Jeff Hordley

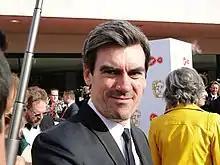
Hordley in 2018

Jeff Hordley (born 7 March 1970) is an English actor, best known for portraying the role of Cain Dingle in the ITV soap opera "Emmerdale". For his portrayal of Cain, he has been nominated for the British Soap Award for Best Actor at three ceremonies.